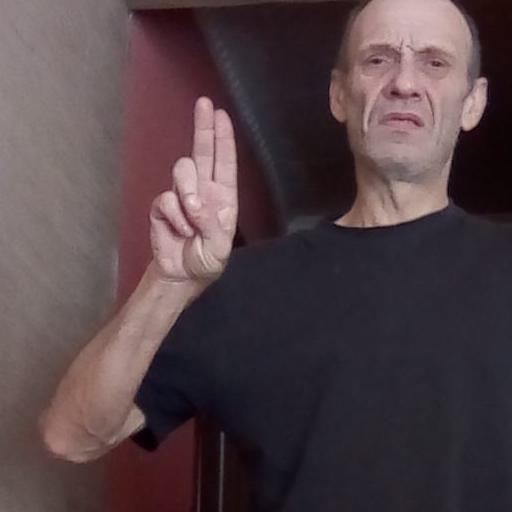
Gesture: two_up